Sydney Town Hall

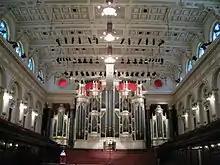
The Centennial Hall with the grand organ

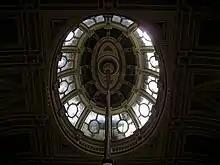
Domed ceiling

The Town Hall was temporarily occupied in 1875 however the finishing of the ground floor rooms was not undertaken until 1878 and the finishing of the second floor rooms was undertaken to coincide with the opening of the Main Hall. The decoration of the ground floor chambers and corridors of the first stage was designed by David McBeath and the decoration of the Vestibule by Albert Bond. All of these interiors exhibit a high level of ornament to all surfaces. The High Victorian interior of the Vestibule was finished in a variety of colours (at least forty) and surface finishes such as marbelling, faux sheen, waxing and graining as well as tinted plaster were employed (or specified). Sharp corners and crisp details were obtained through the use of Keene's Cement, a hard plaster which could be oiled and polished, coloured or painted. Polished plaster was also employed in the first floor rooms, such as the Reception Room and the corridors.